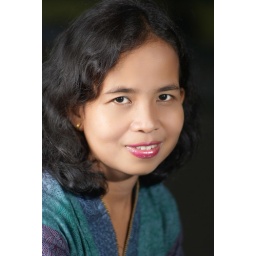
Flash camera right, bounce to silver paper camera left. built in camera flash as trigger. Lens Meyer Gorlitz 135